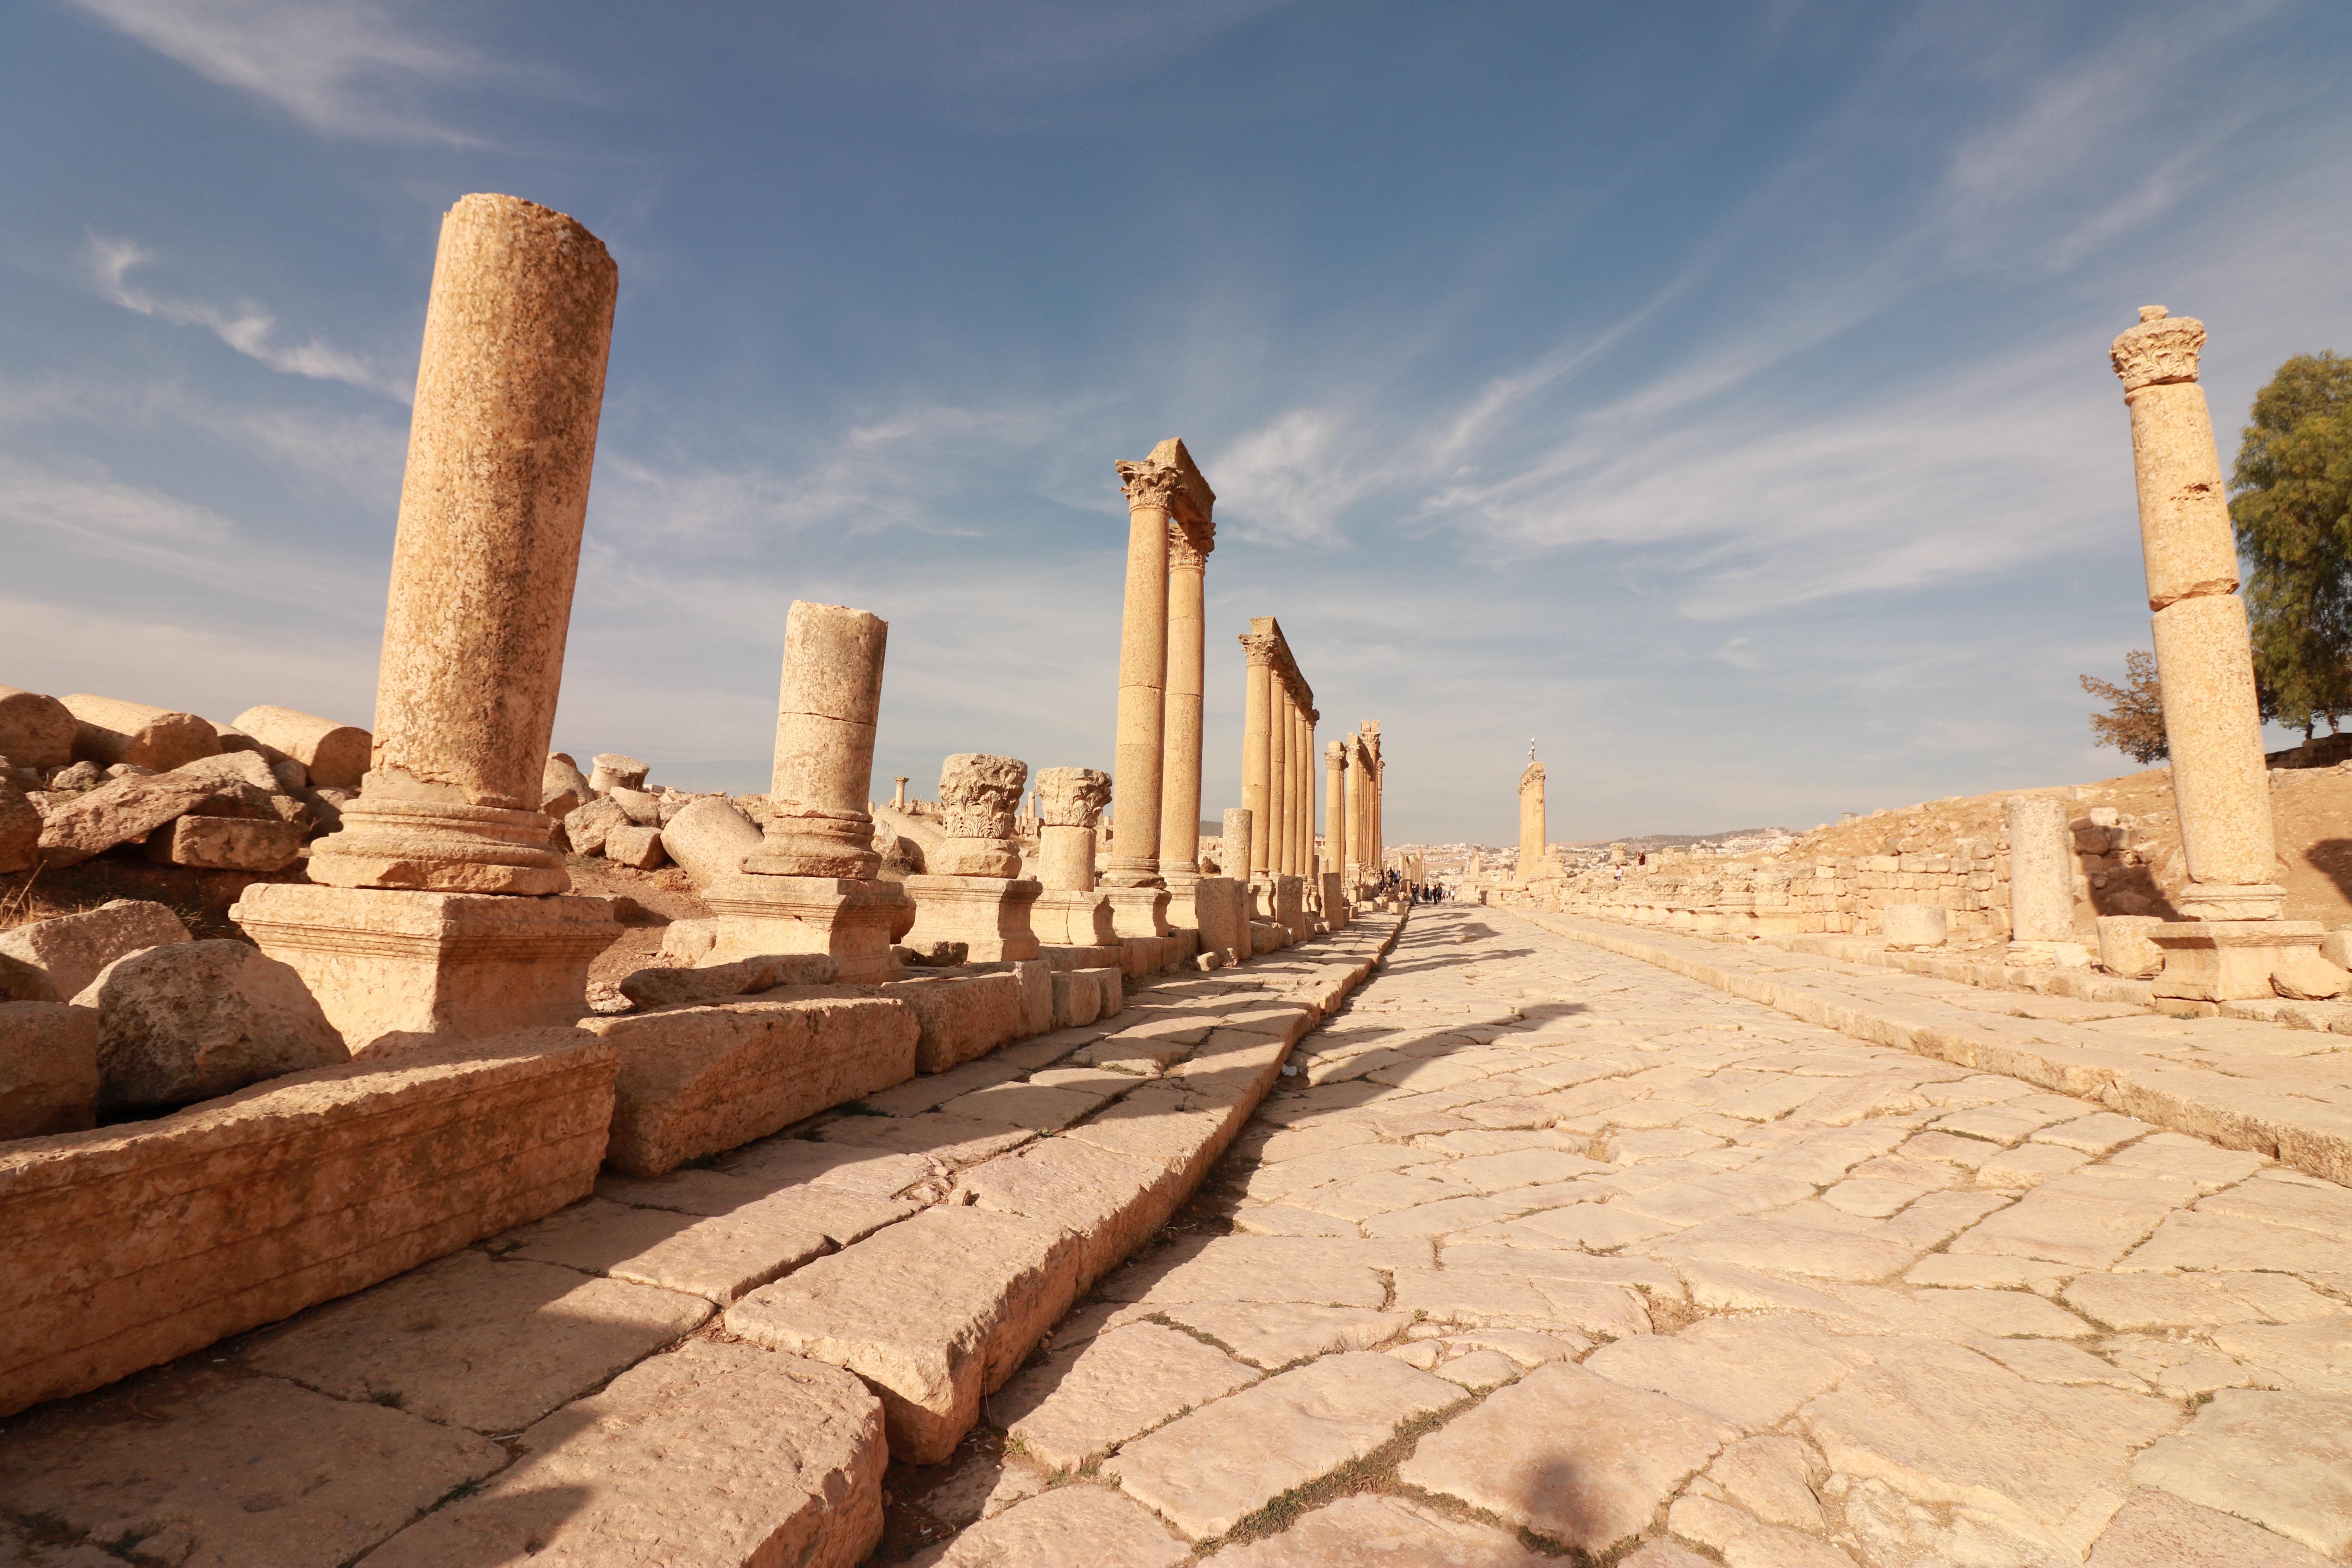
landscape, sand, rock, structure, desert, wall, monument, column, landmark, temple, ruins, sahara, wadi, ancient history, egyptian temple, natural environment